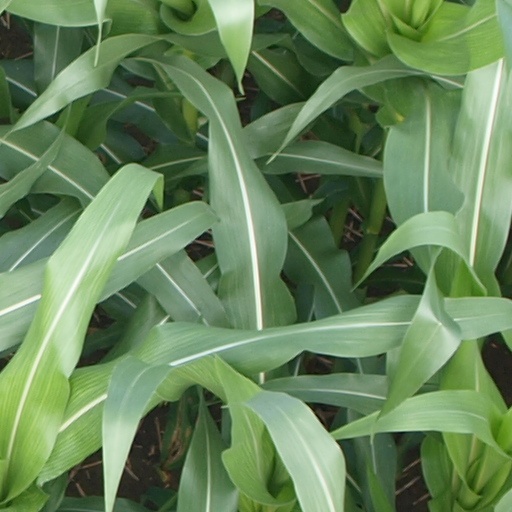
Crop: maize; corn